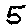
Label: 5